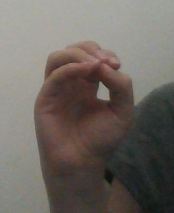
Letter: ha